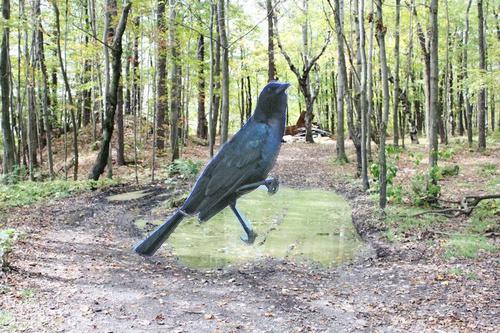
Bird species: Boat_tailed_Grackle
Bird type: landbird
Background: land